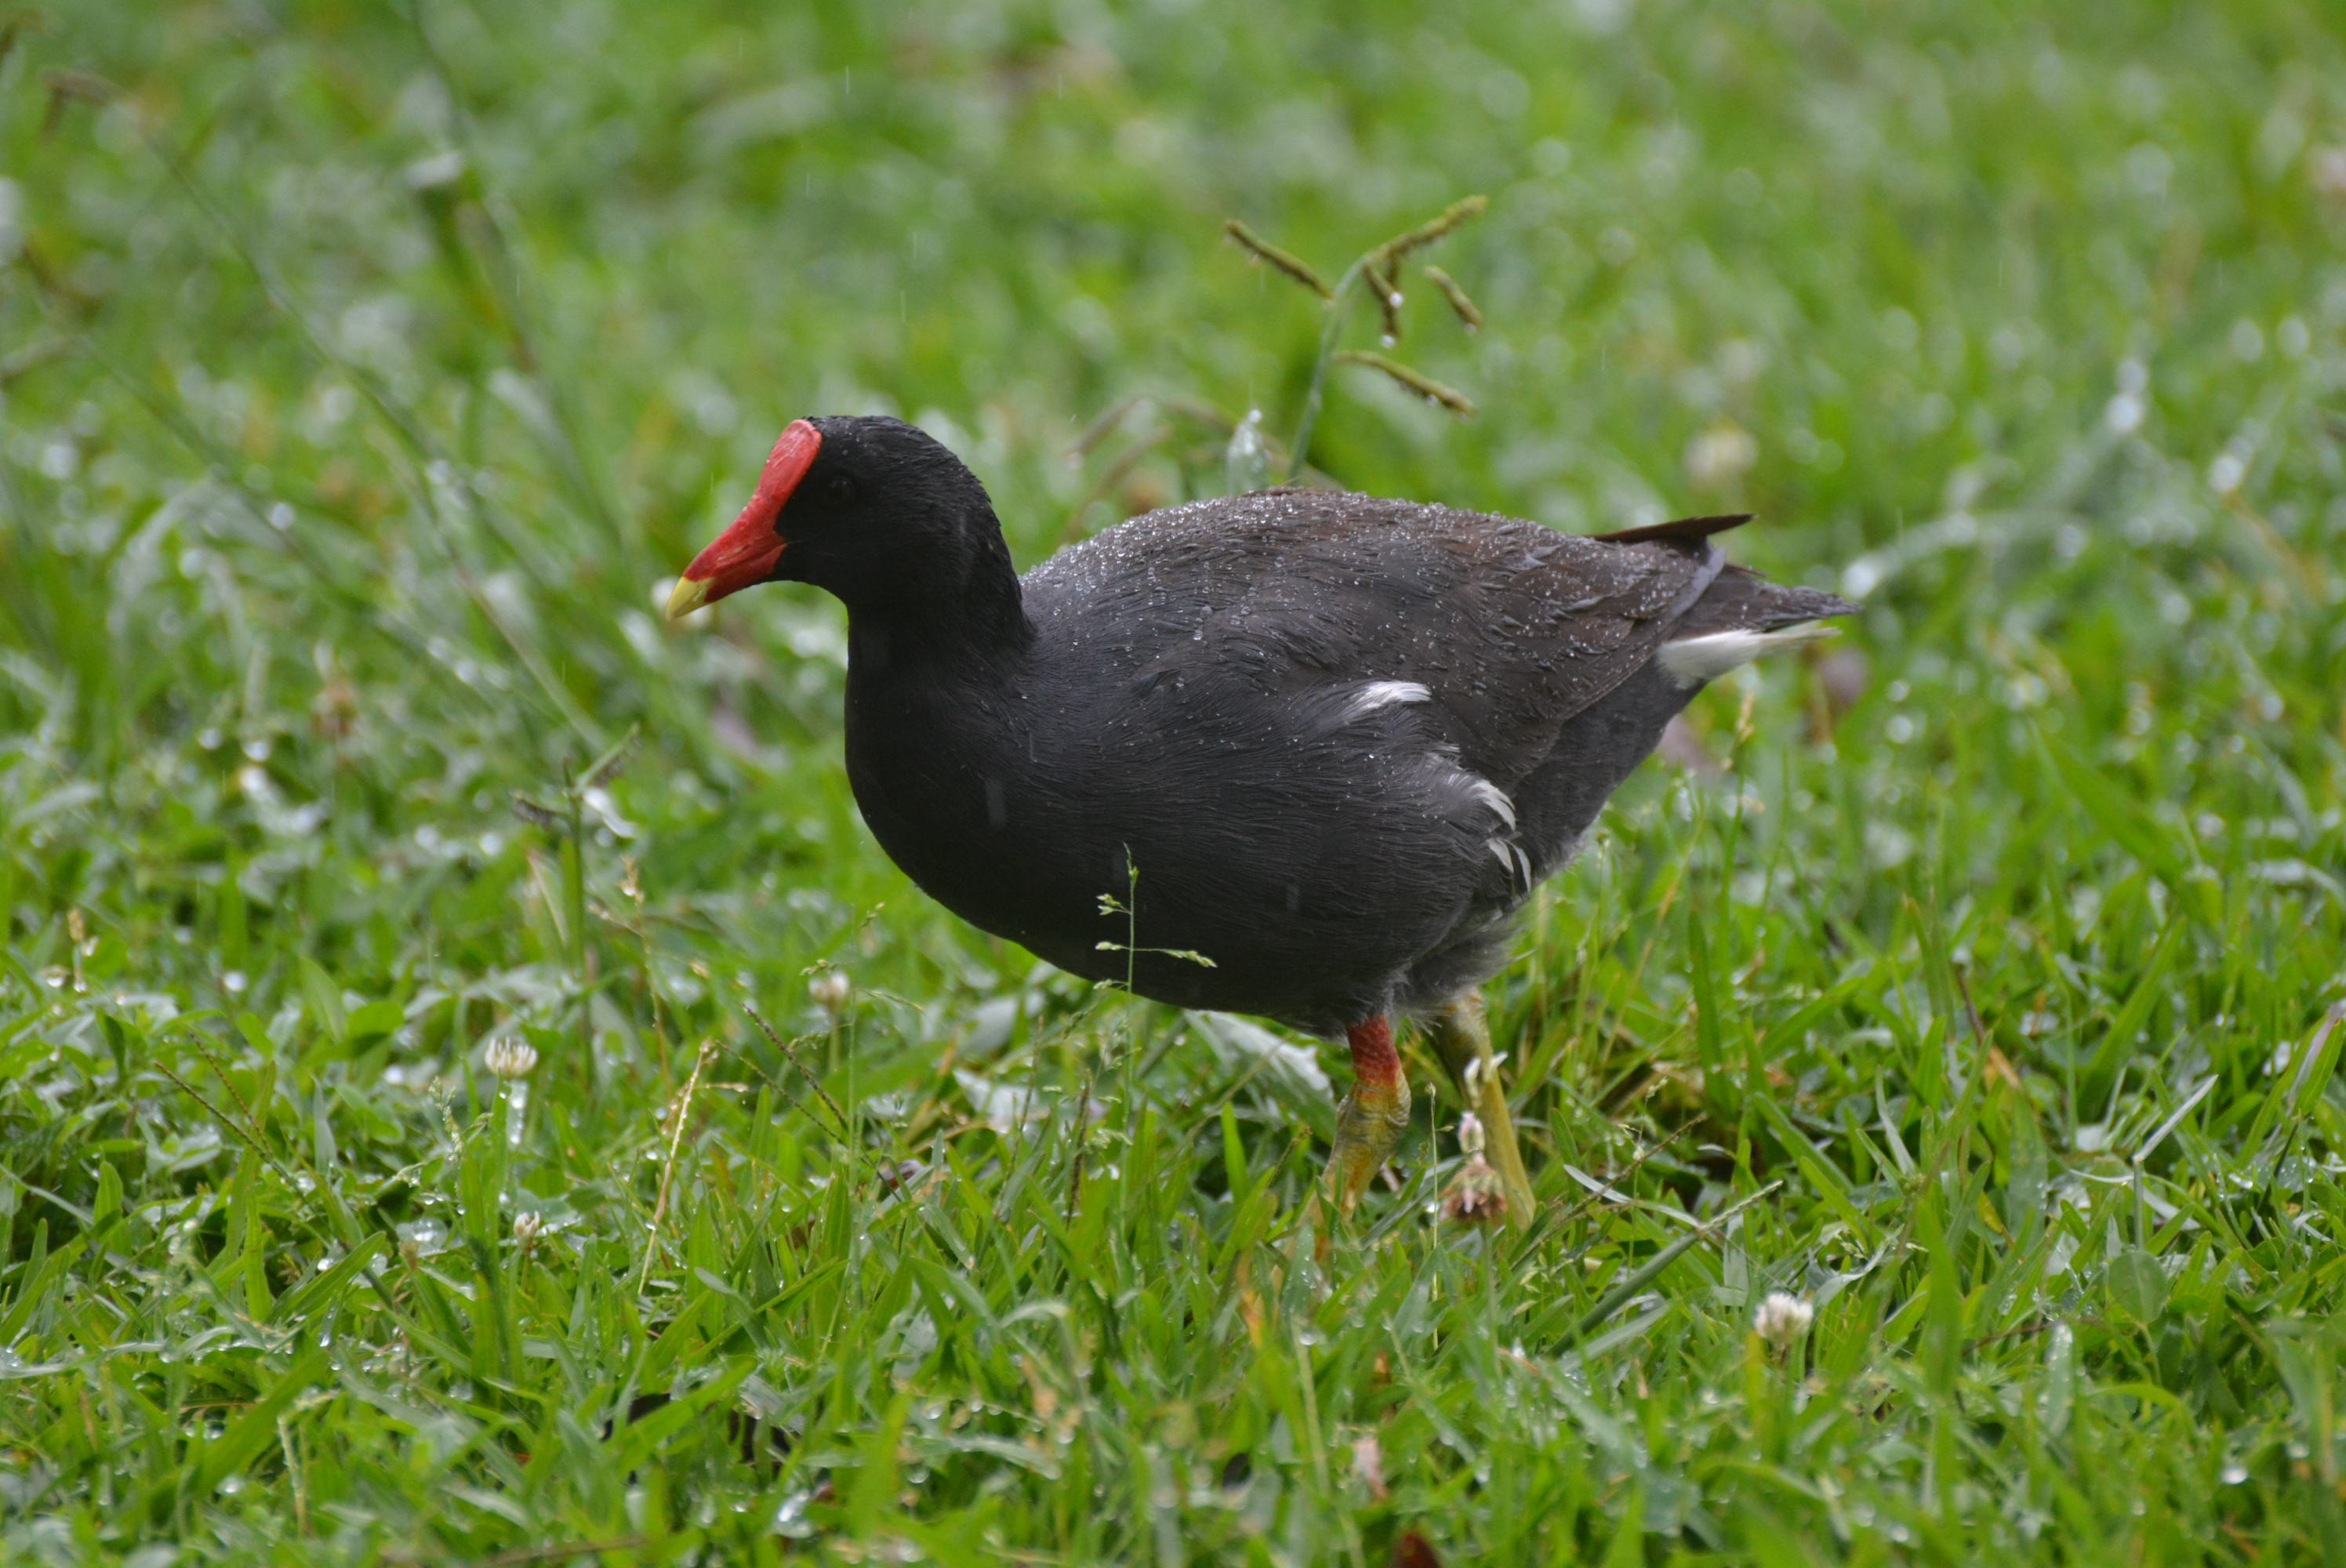
nature, grass, bird, wildlife, green, beak, fowl, fauna, birds, vertebrate, blackbird, rallidae, perching bird, chicken water common